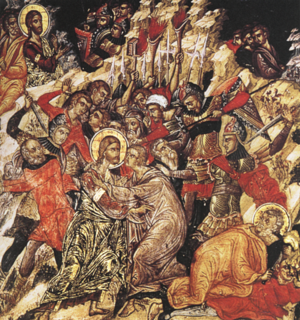
Frango Catellano ou Castellano est un peintre de Thèbes du XVIᵉ siècle et un des maîtres de l'art post-byzantin.
L'expression baiser de Judas a pour origine le baiser de Judas à Jésus-Christ afin de désigner aux soldats l'homme à arrêter, signant sa trahison.